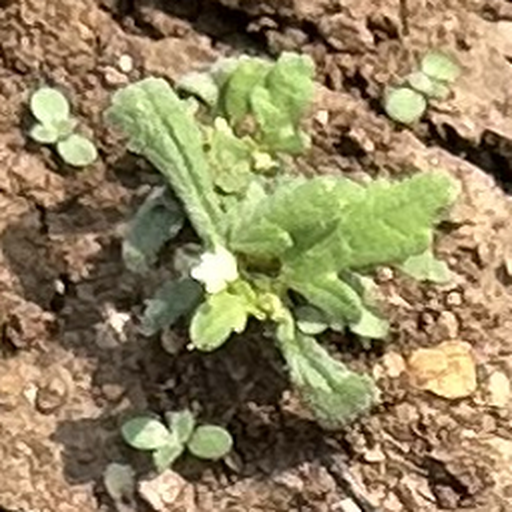
Weed species: Gajar_gavat_(Parthenium hysterophorus)